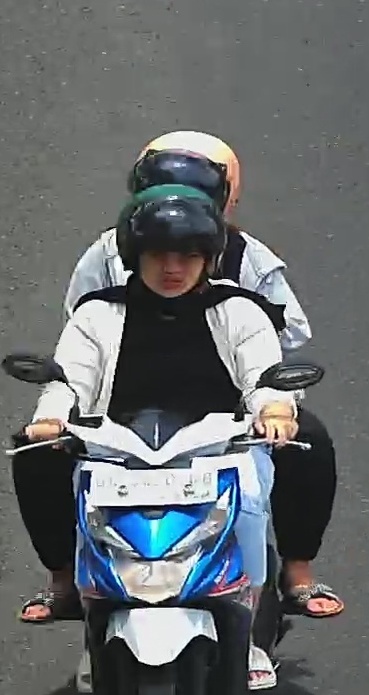
person-with-helmet: 2
person-without-helmet: 0